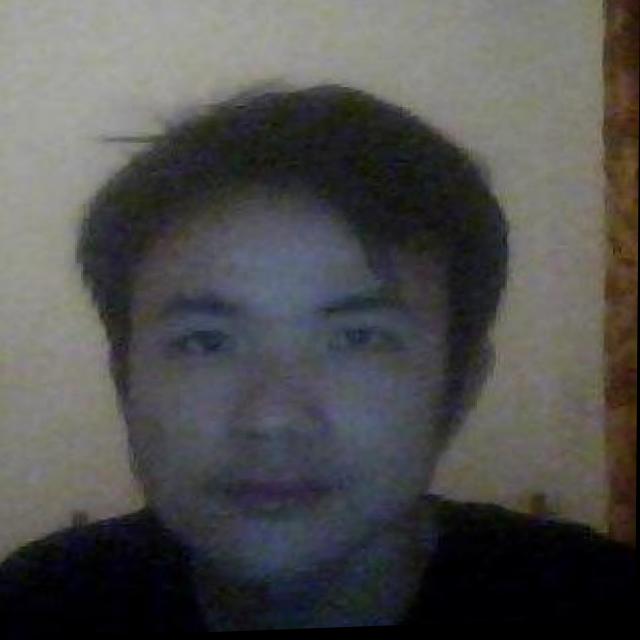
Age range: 21-44